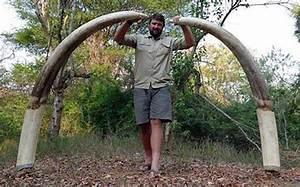
elephant